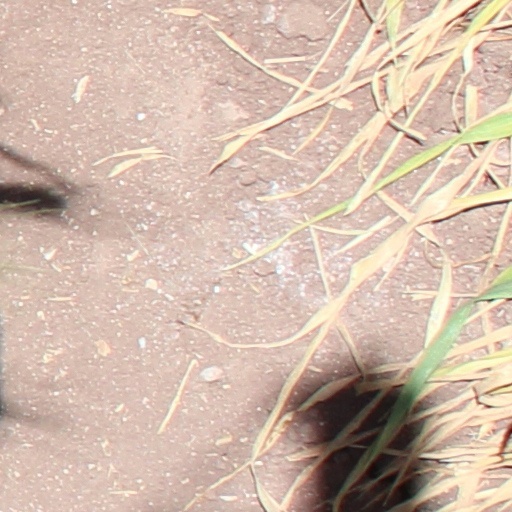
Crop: wheat